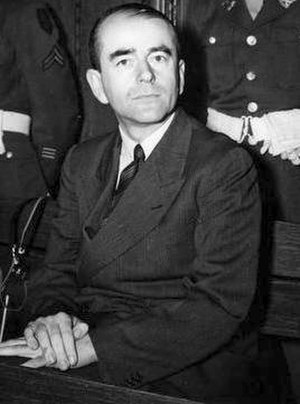
1981 / Dødsfald / Juli
Albert Speer Neurenberg
Regerende dronning i Danmark: Margrethe 2. 1972-